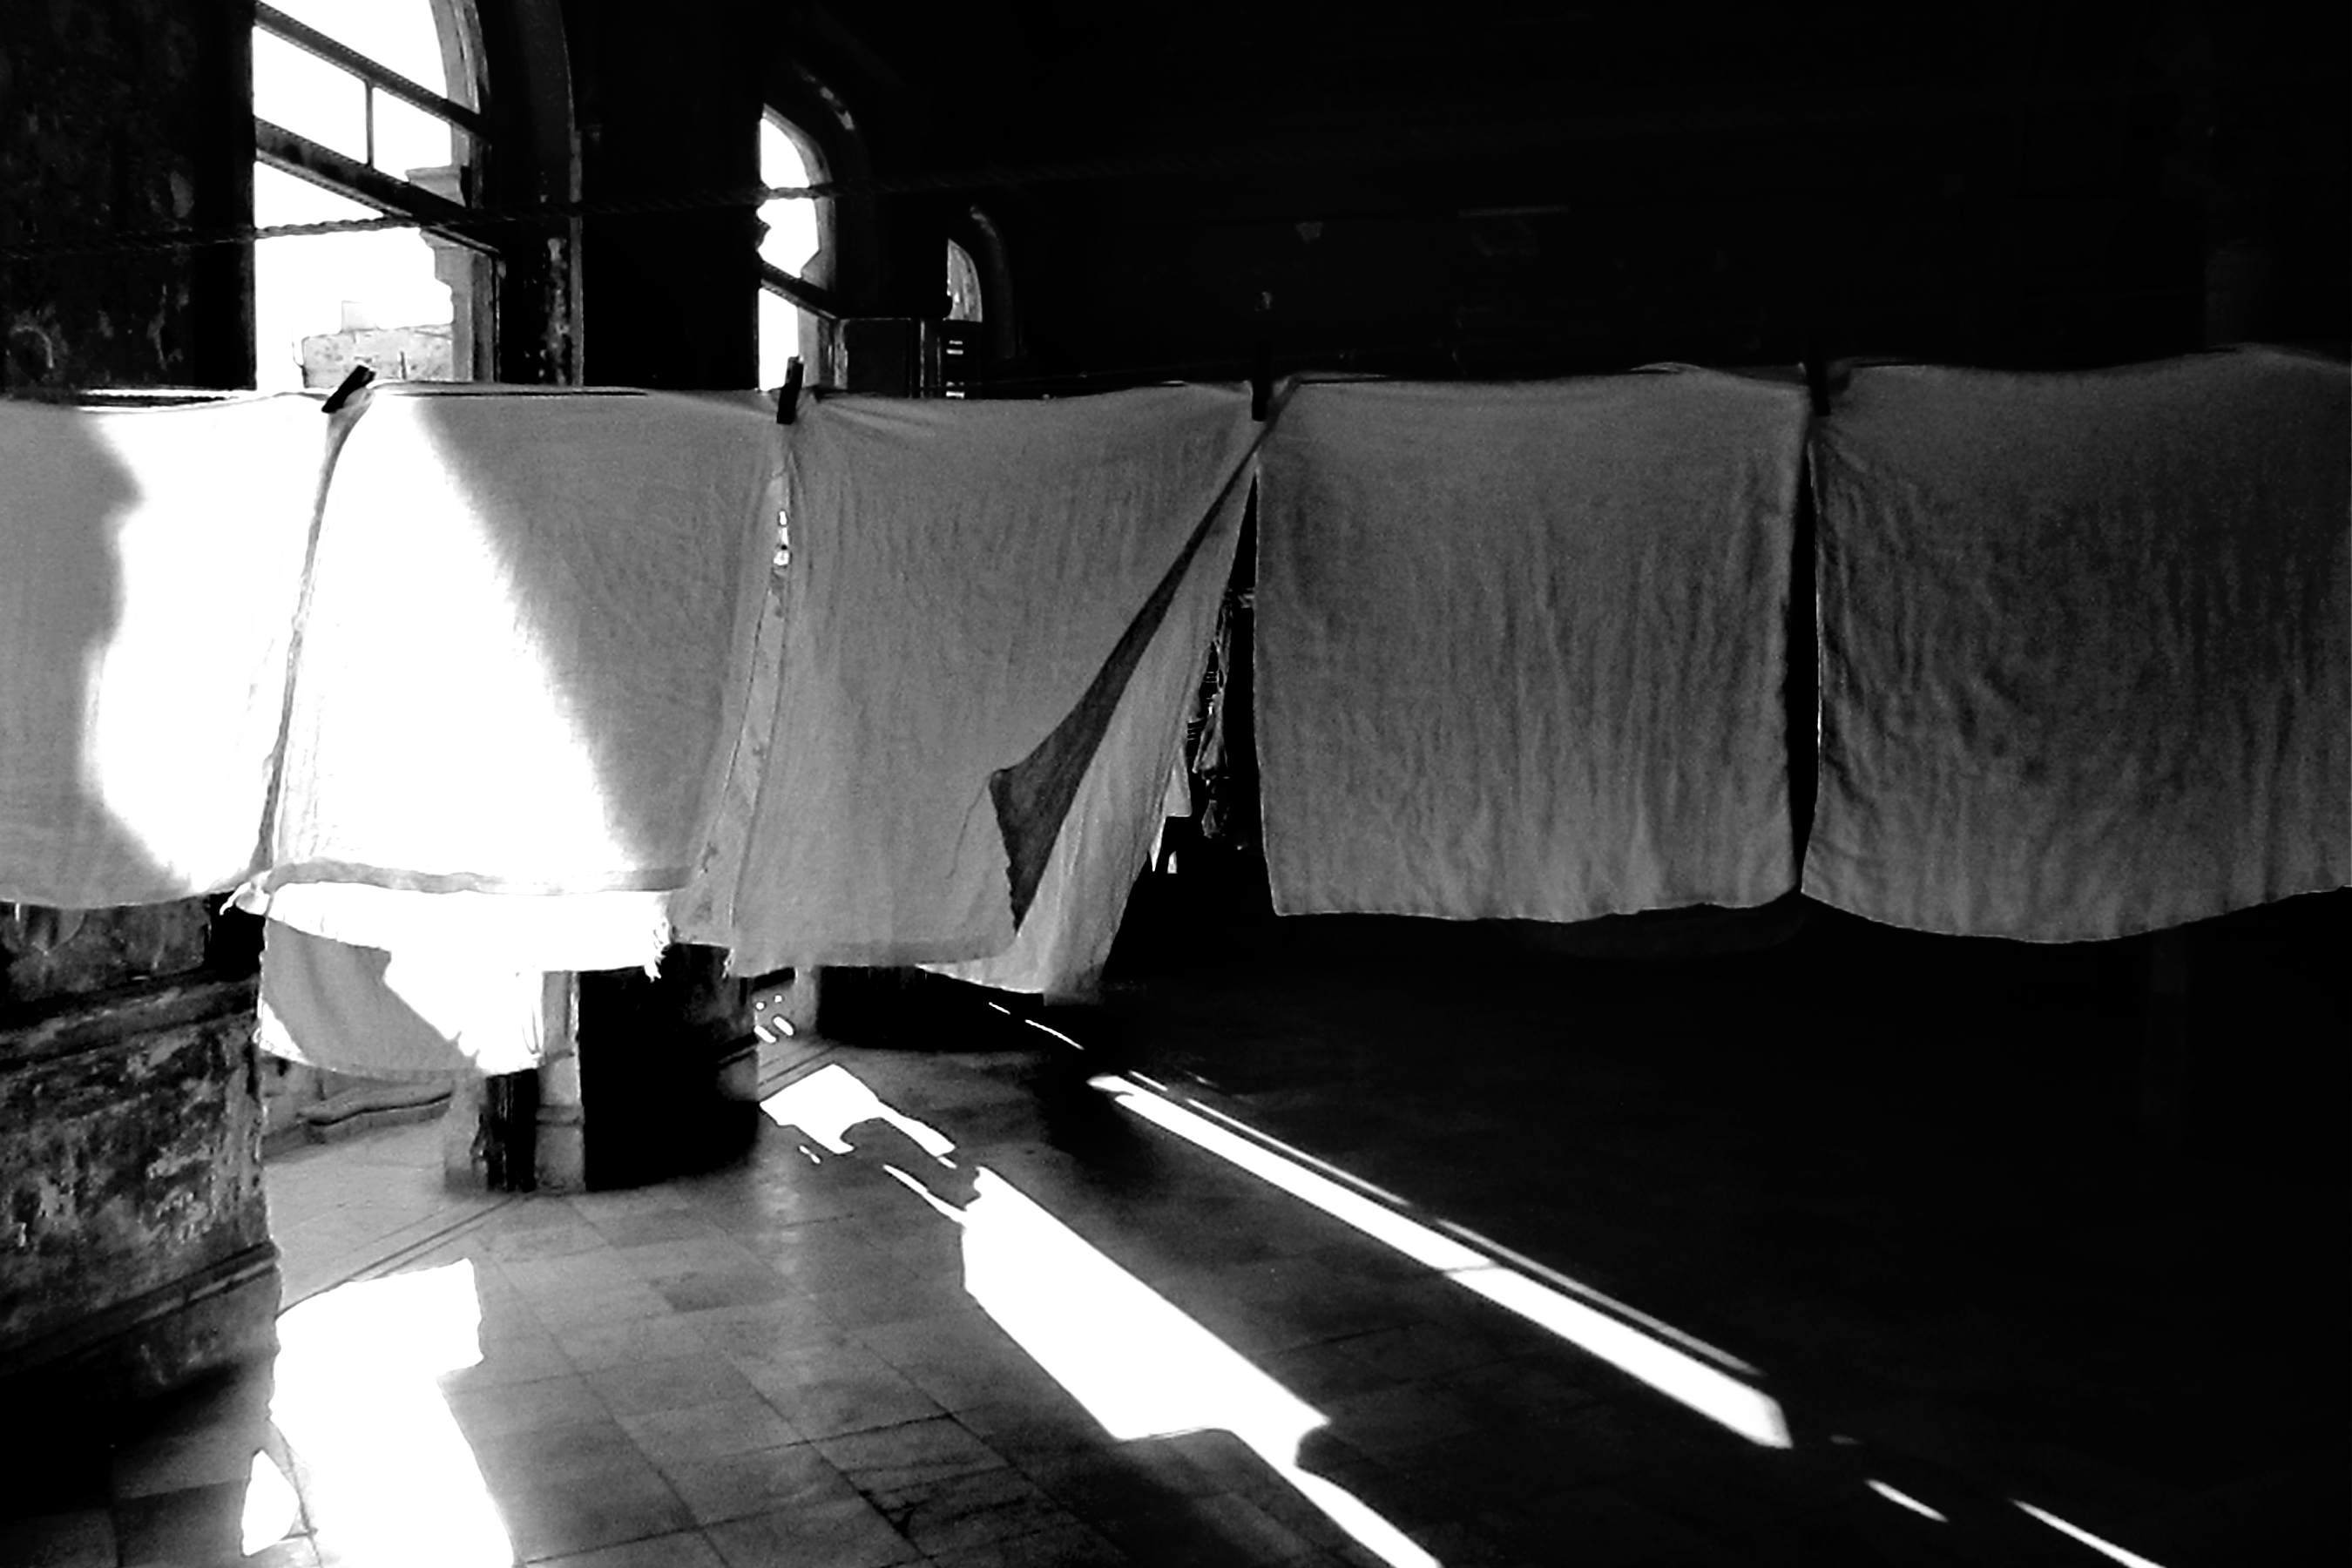
Sabanas Blancas, white, black, black and white, light, monochrome, monochrome photography, architecture, room, photography, night, shadow, house, style, Tints and shades